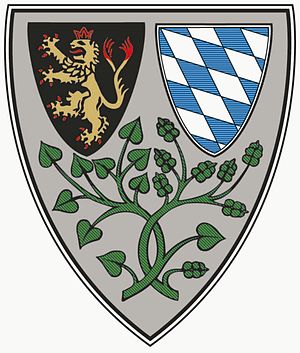
Braunau am Inn
Coat of arms of Braunau am Inn
Braunau am Inn er en by i delstaten Oberösterreich i det nordlige Østrig ved floden Inn. Byen havde pr. 15. maj 2001 16.372 indbyggere og ligger 351 m.o.h. Byen ligger 90 km vest for Linz og ca. 60 km nord for Salzburg tæt på den tyske delstat Bayern. Byen er grænseby og er forbundet med sin tyske modpart Simbach am Inn med en bro over Inn-floden. Mandater i distriktrådet: SPÖ 25, ÖVP 7, FMU 5, FPÖ 4.